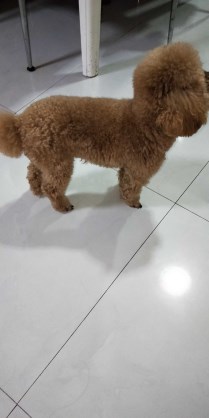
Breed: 7449-n000128-teddy